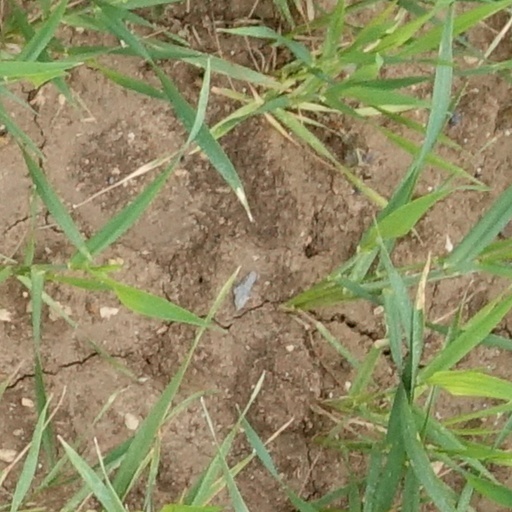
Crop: wheat